Ringwood Secondary College

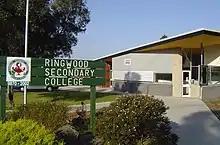
Bedford Rd. frontage.

Ringwood Secondary College is a co-educational public secondary school located in the eastern suburb of Ringwood in Melbourne, Victoria, Australia.